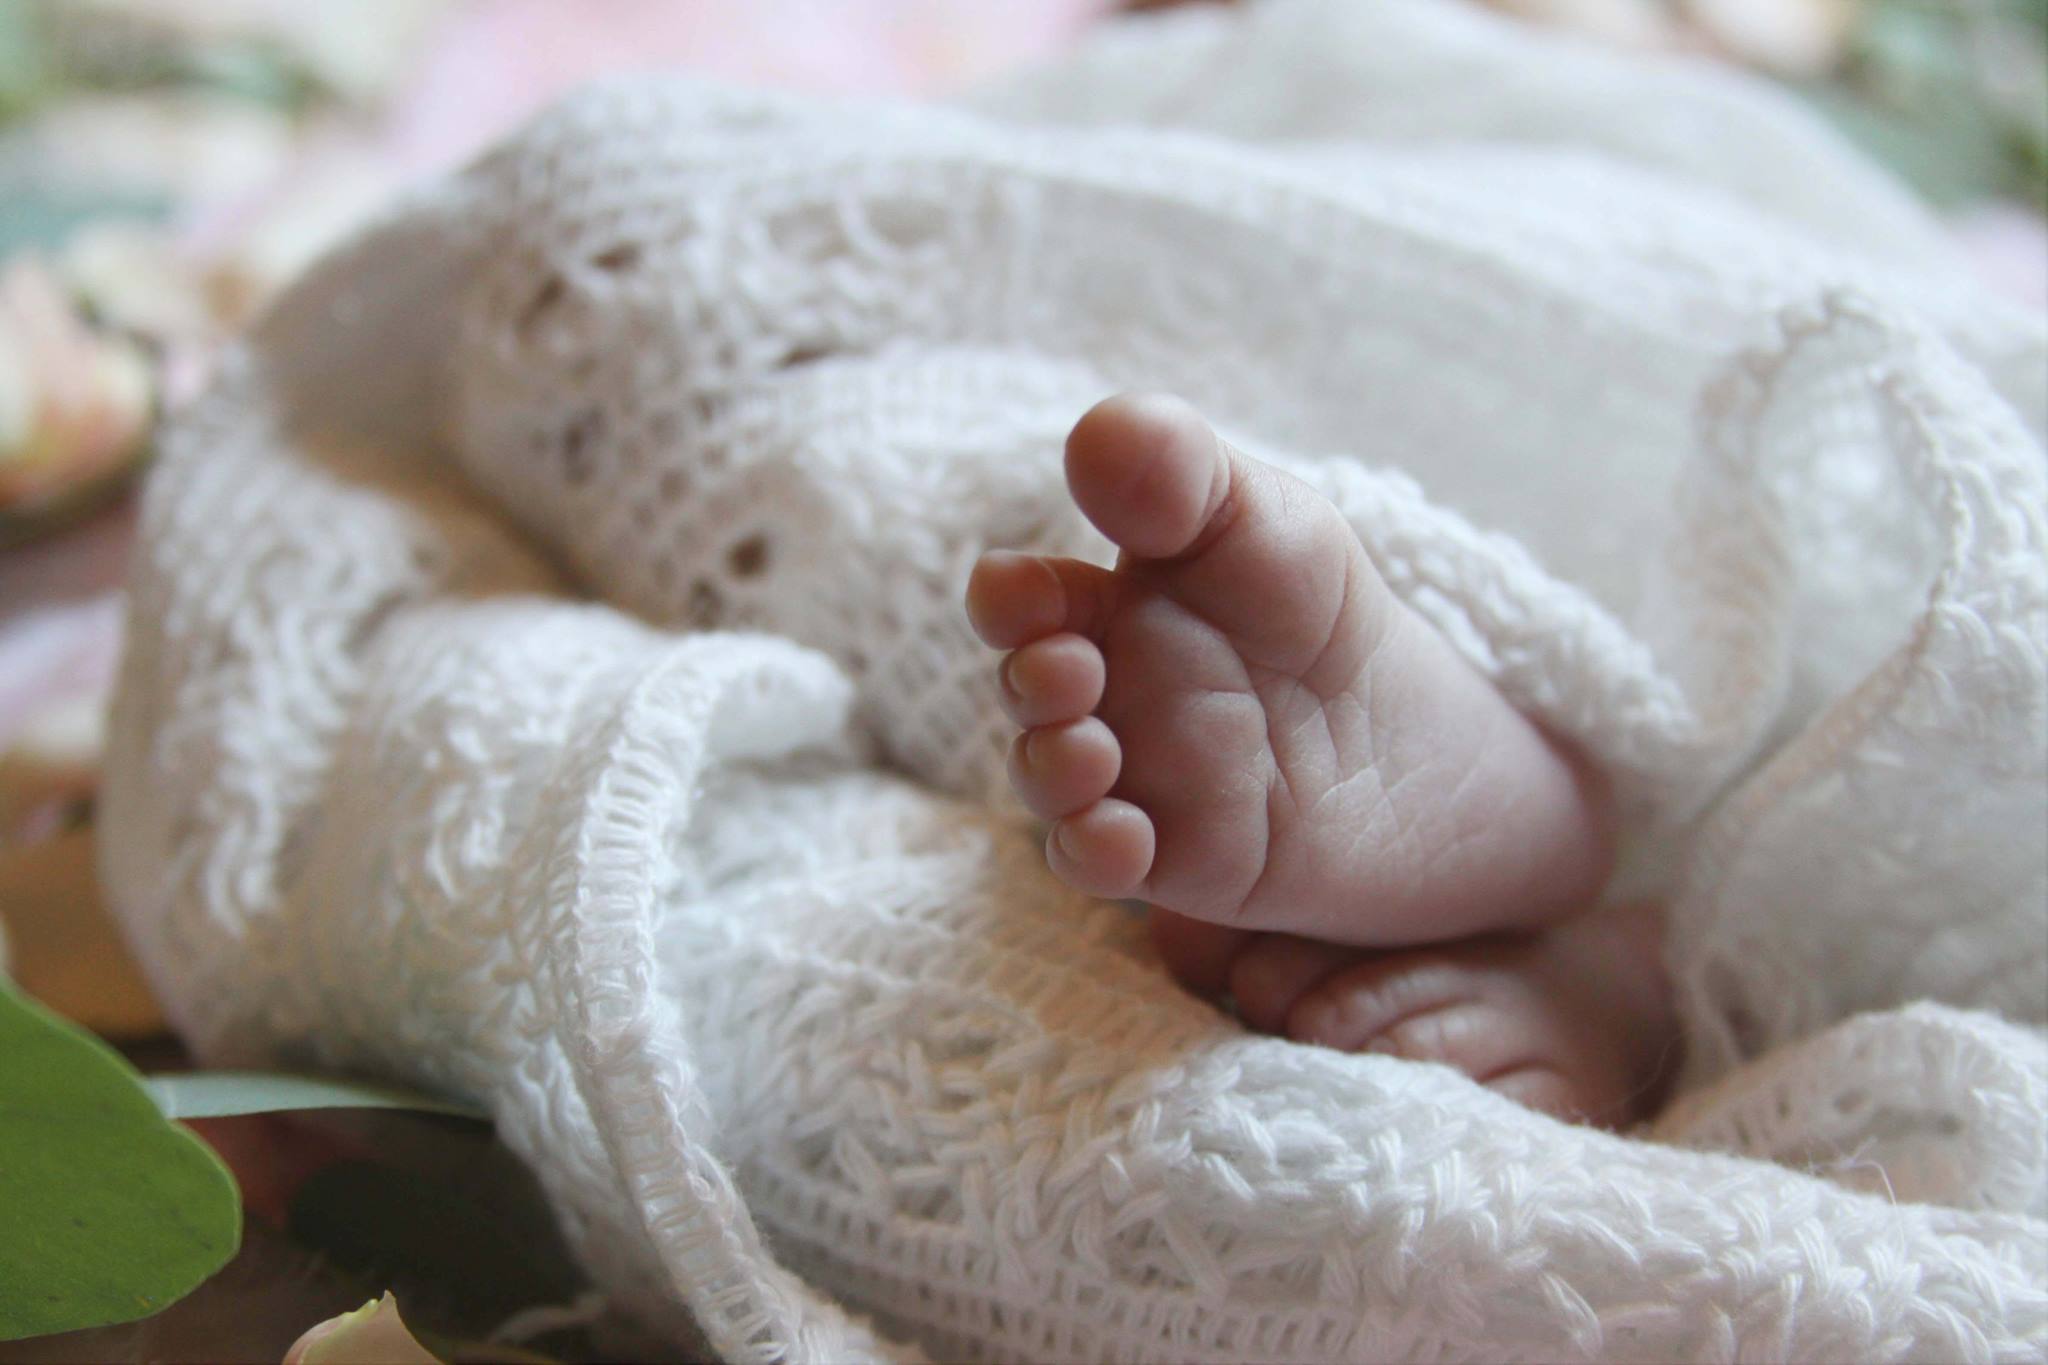
hand, arm, leg, comfort, human body, gesture, barefoot, nail, thumb, toe, foot, creative arts, linens, human leg, baby, art, close up, Baby toddler clothing, toddler, wool, fur, carmine, fashion accessory, child, flesh, embellishment, woolen, ankle, craft, wrist, flooring